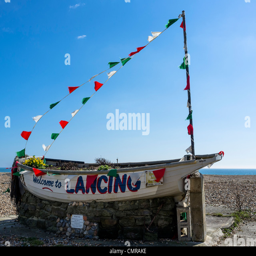
welcome to small boat on the beach with flags